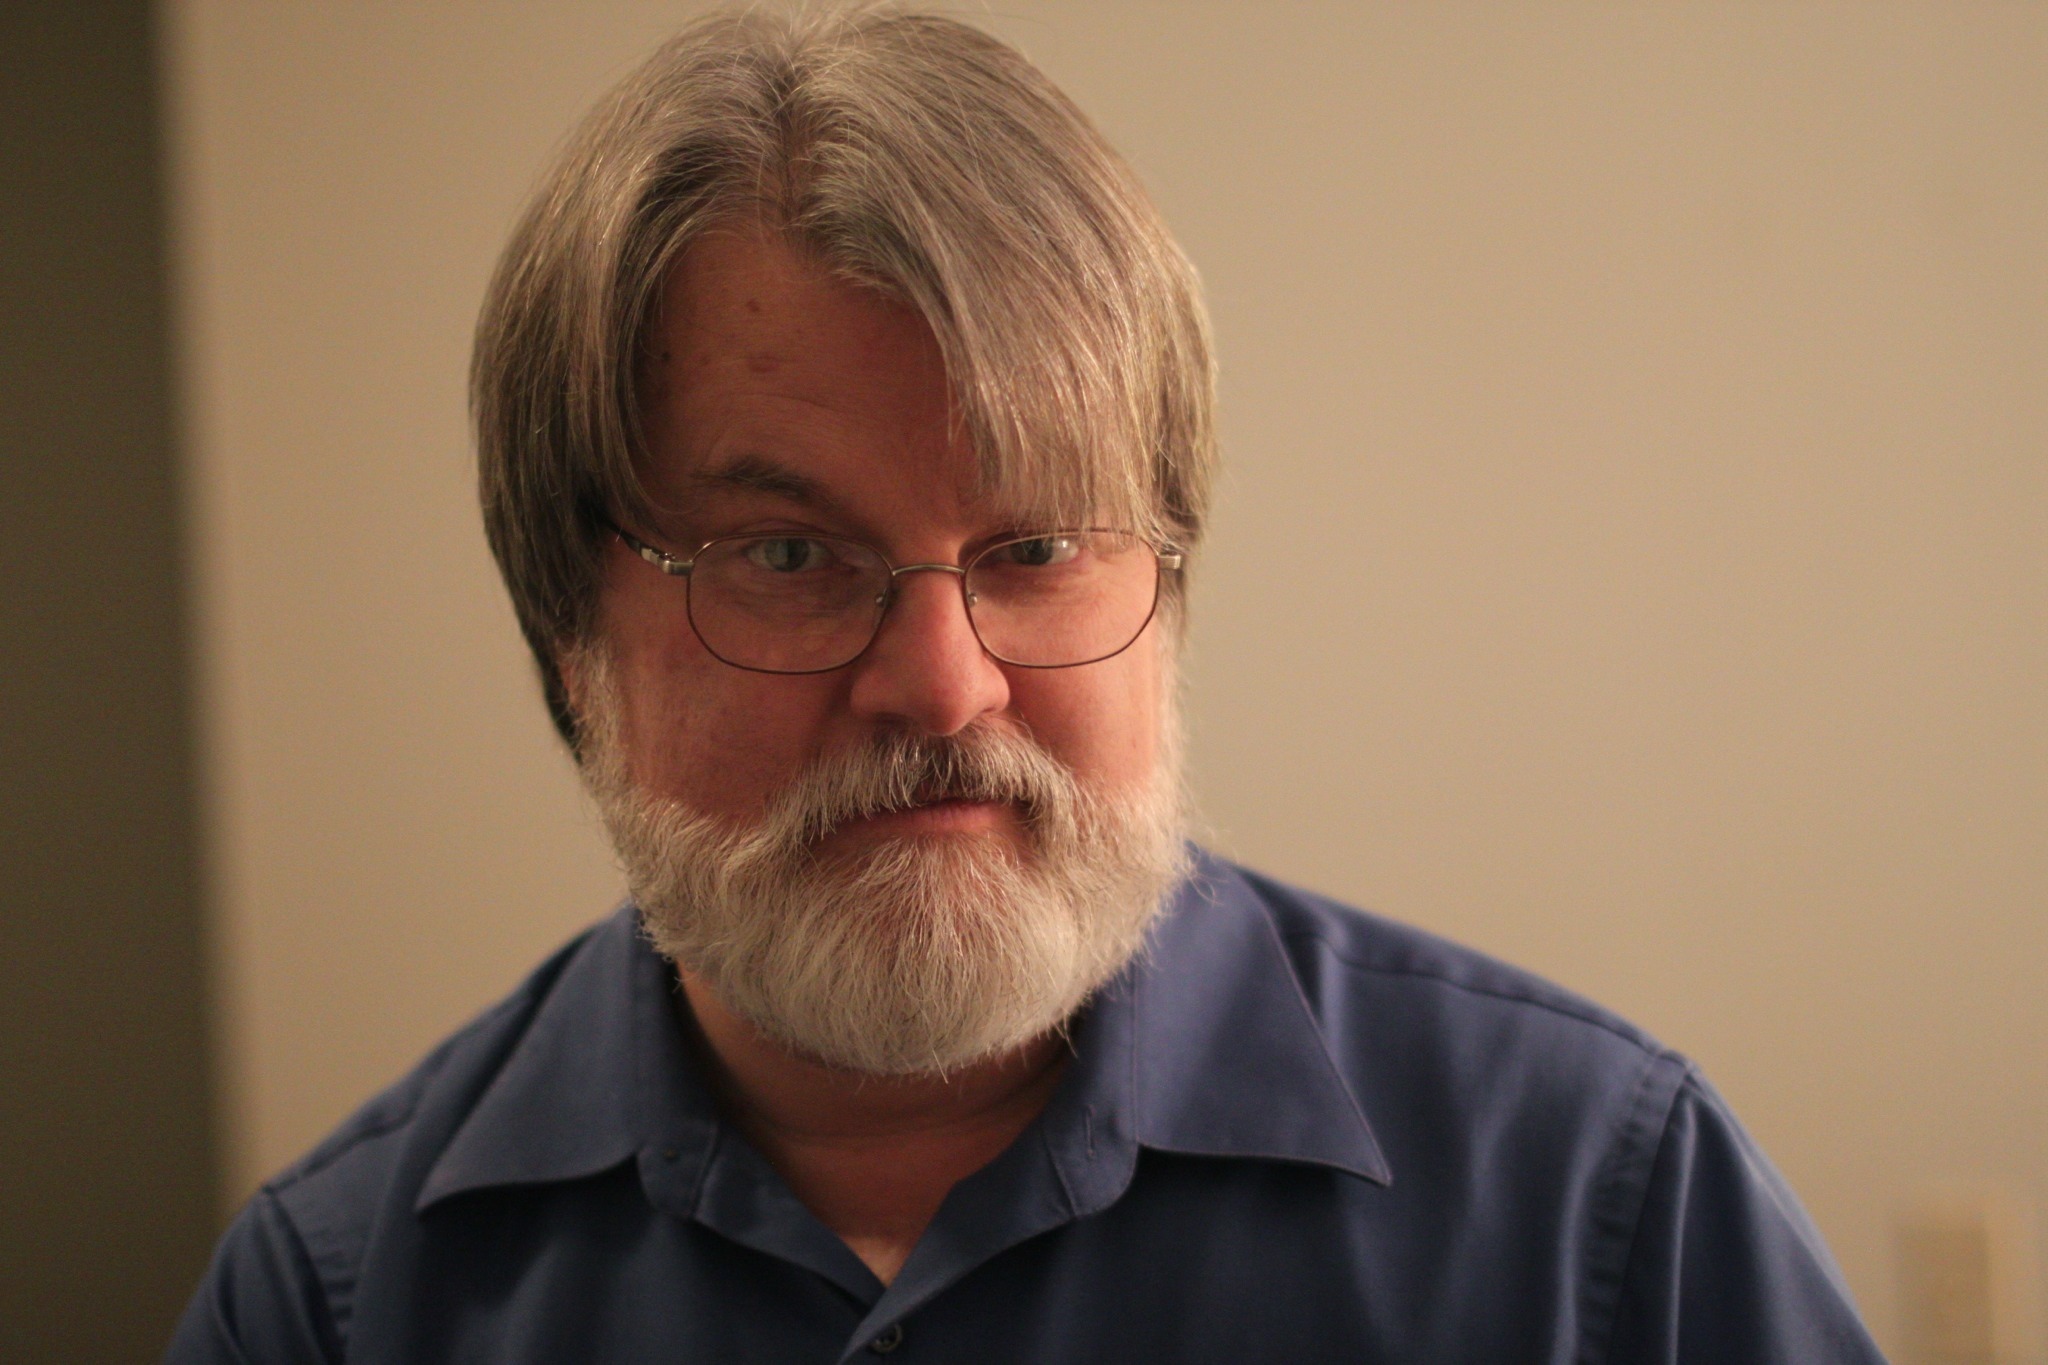
person, hair, portrait, professional, profession, beard, senior citizen, glasses, facial hair